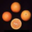
Label: orange